BINUS University

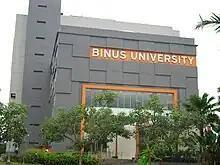
Anggrek Campus

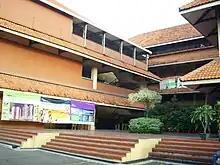
Syahdan Campus

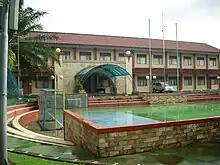
Kijang Campus

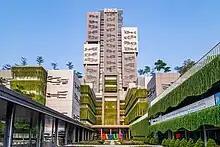
Alam Sutera Campus

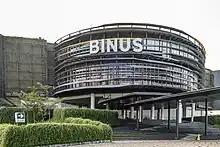
Bekasi Campus

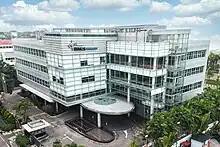
Senayan Campus

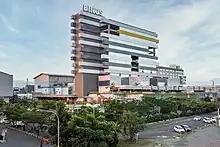
Bandung Campus

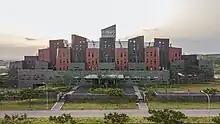
Malang Campus

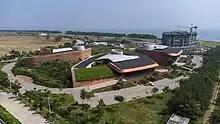
Semarang Campus

On November 9, 1987, AMIK Bina Nusantara joined STMIK Bina Nusantara to form an educational institution offering a diploma study program (D3) and strata 1 (S1). STMIK Bina Nusantara gained equal status for all courses on March 18, 1992. STMIK Bina Nusantara then opened a postgraduate program of information systems management, first in Indonesia on May 10, 1993.